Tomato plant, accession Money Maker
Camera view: vertical (180 deg); turntable rotation: 330 degrees
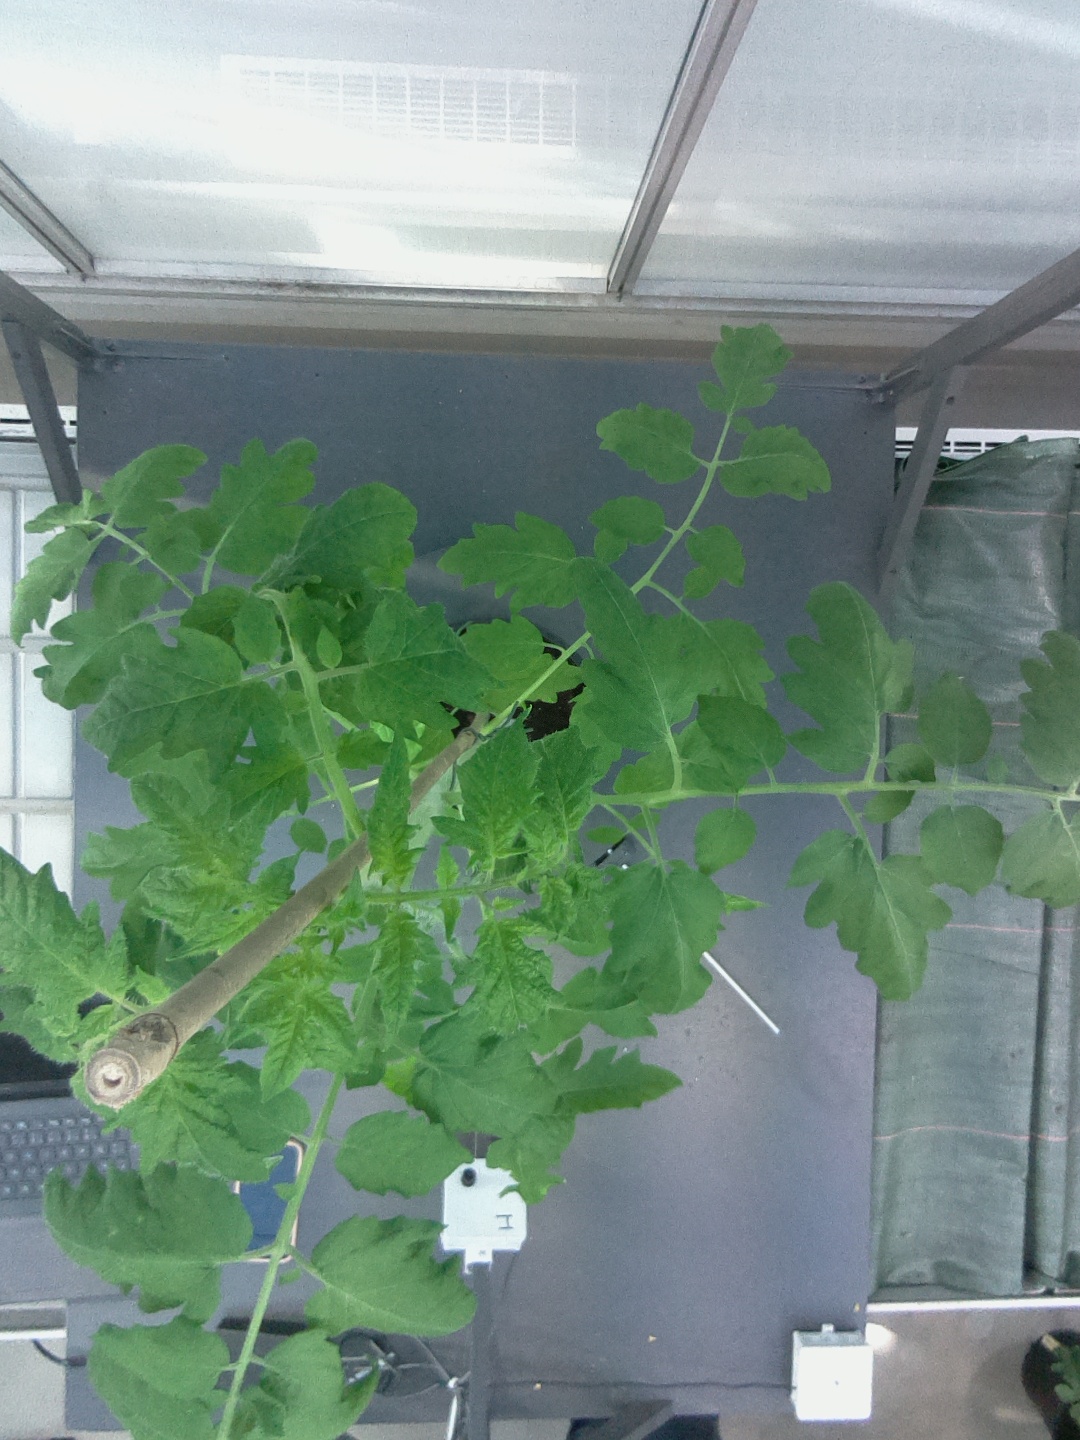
BBCH growth stage 53: 3 inflorescences visible